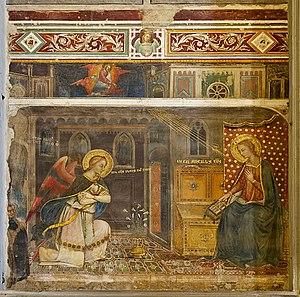
La Basilique San Marco de Florence, en Italie, est une des églises du centre historique de la cité, donnant sur la place San Marco, l'église du couvent San Marco, jouxtant le musée homonyme.